2000 UEFA Super Cup

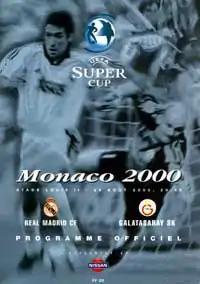
Match programme cover

The 2000 UEFA Super Cup was a football match played on 25 August 2000 between Real Madrid of Spain and Galatasaray of Turkey. Real Madrid qualified by beating Valencia in the 2000 UEFA Champions League Final, while Galatasaray had made it to the Super Cup after beating Arsenal in the 2000 UEFA Cup Final. Galatasaray won the match 2–1, both goals scored by Mário Jardel, the latter a golden goal.